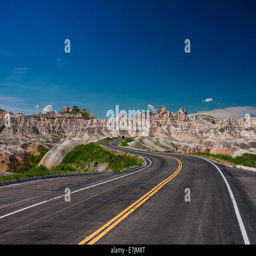
where will the road take of badlands national park